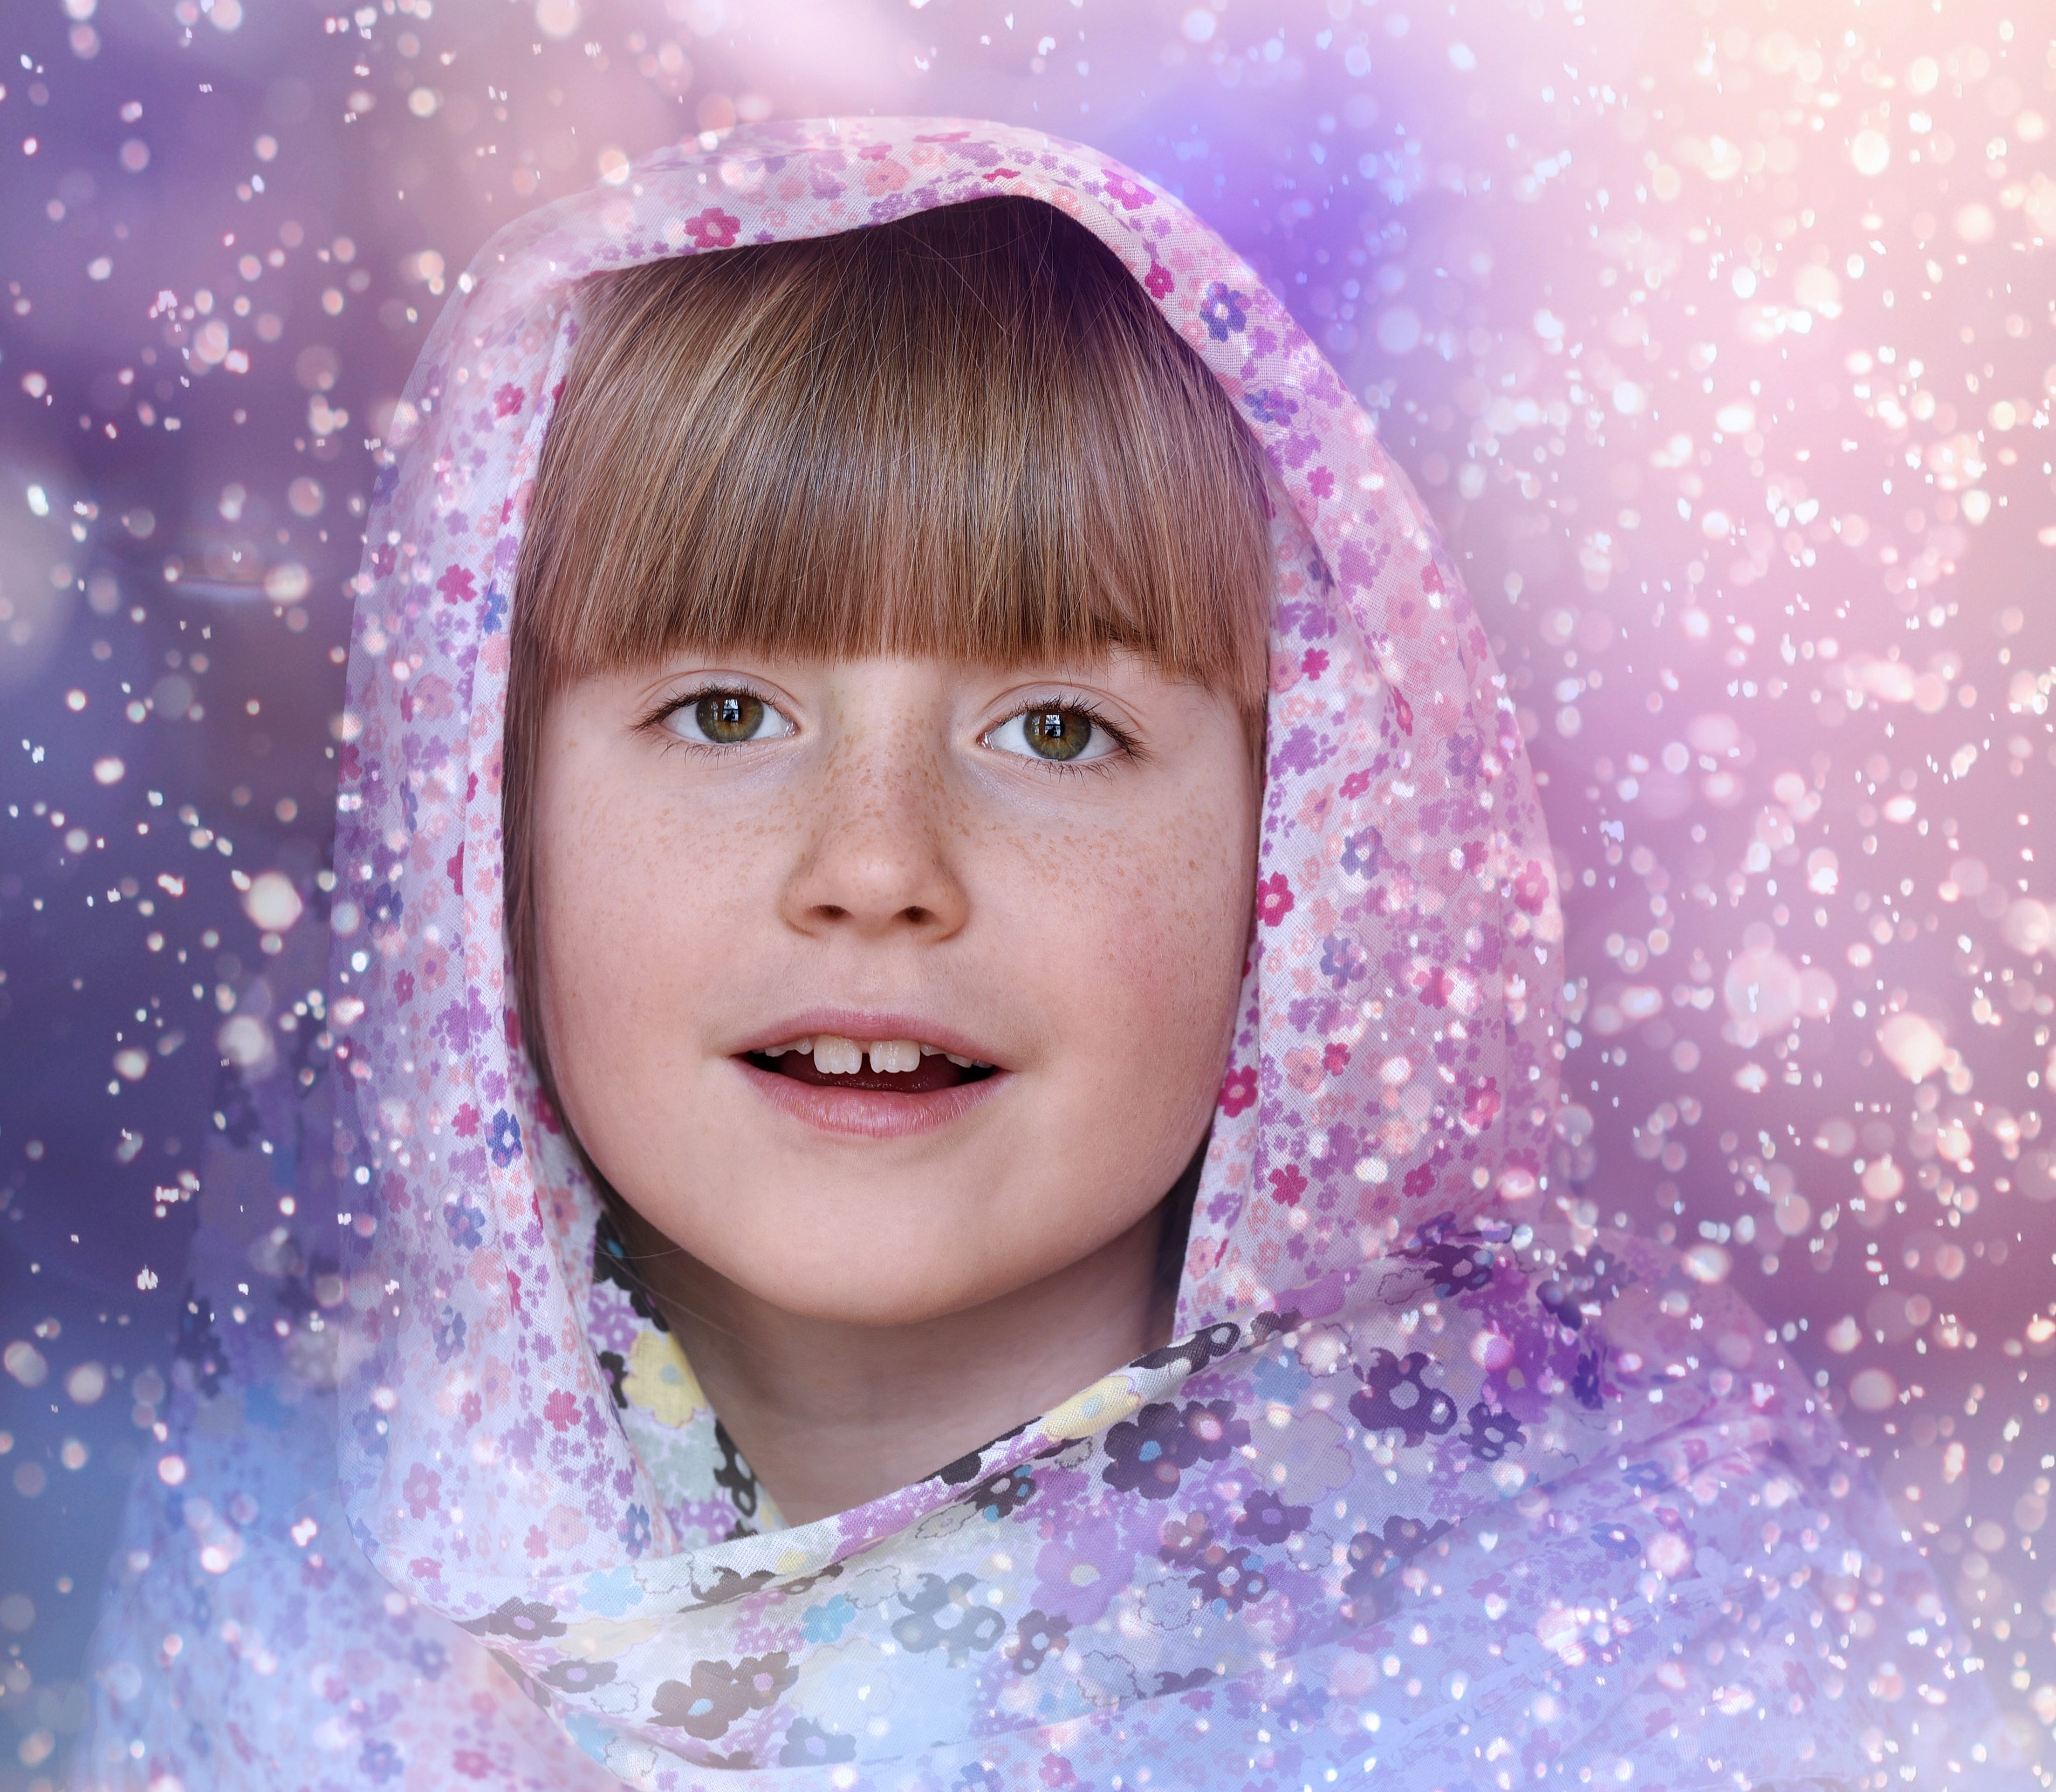
snow, girl, hair, photography, flower, purple, portrait, child, pink, hairstyle, face, toddler, eye, photograph, skin, beauty, organ, headwear, photo shoot, portrait photography